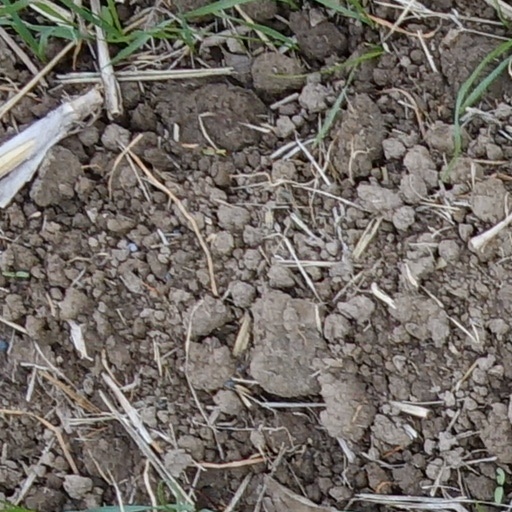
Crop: wheat